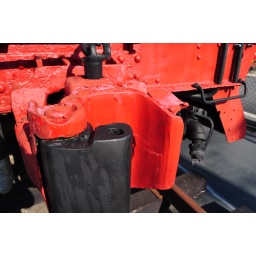
It's a strange sight seeing a big red caboose sitting in a parking lot!